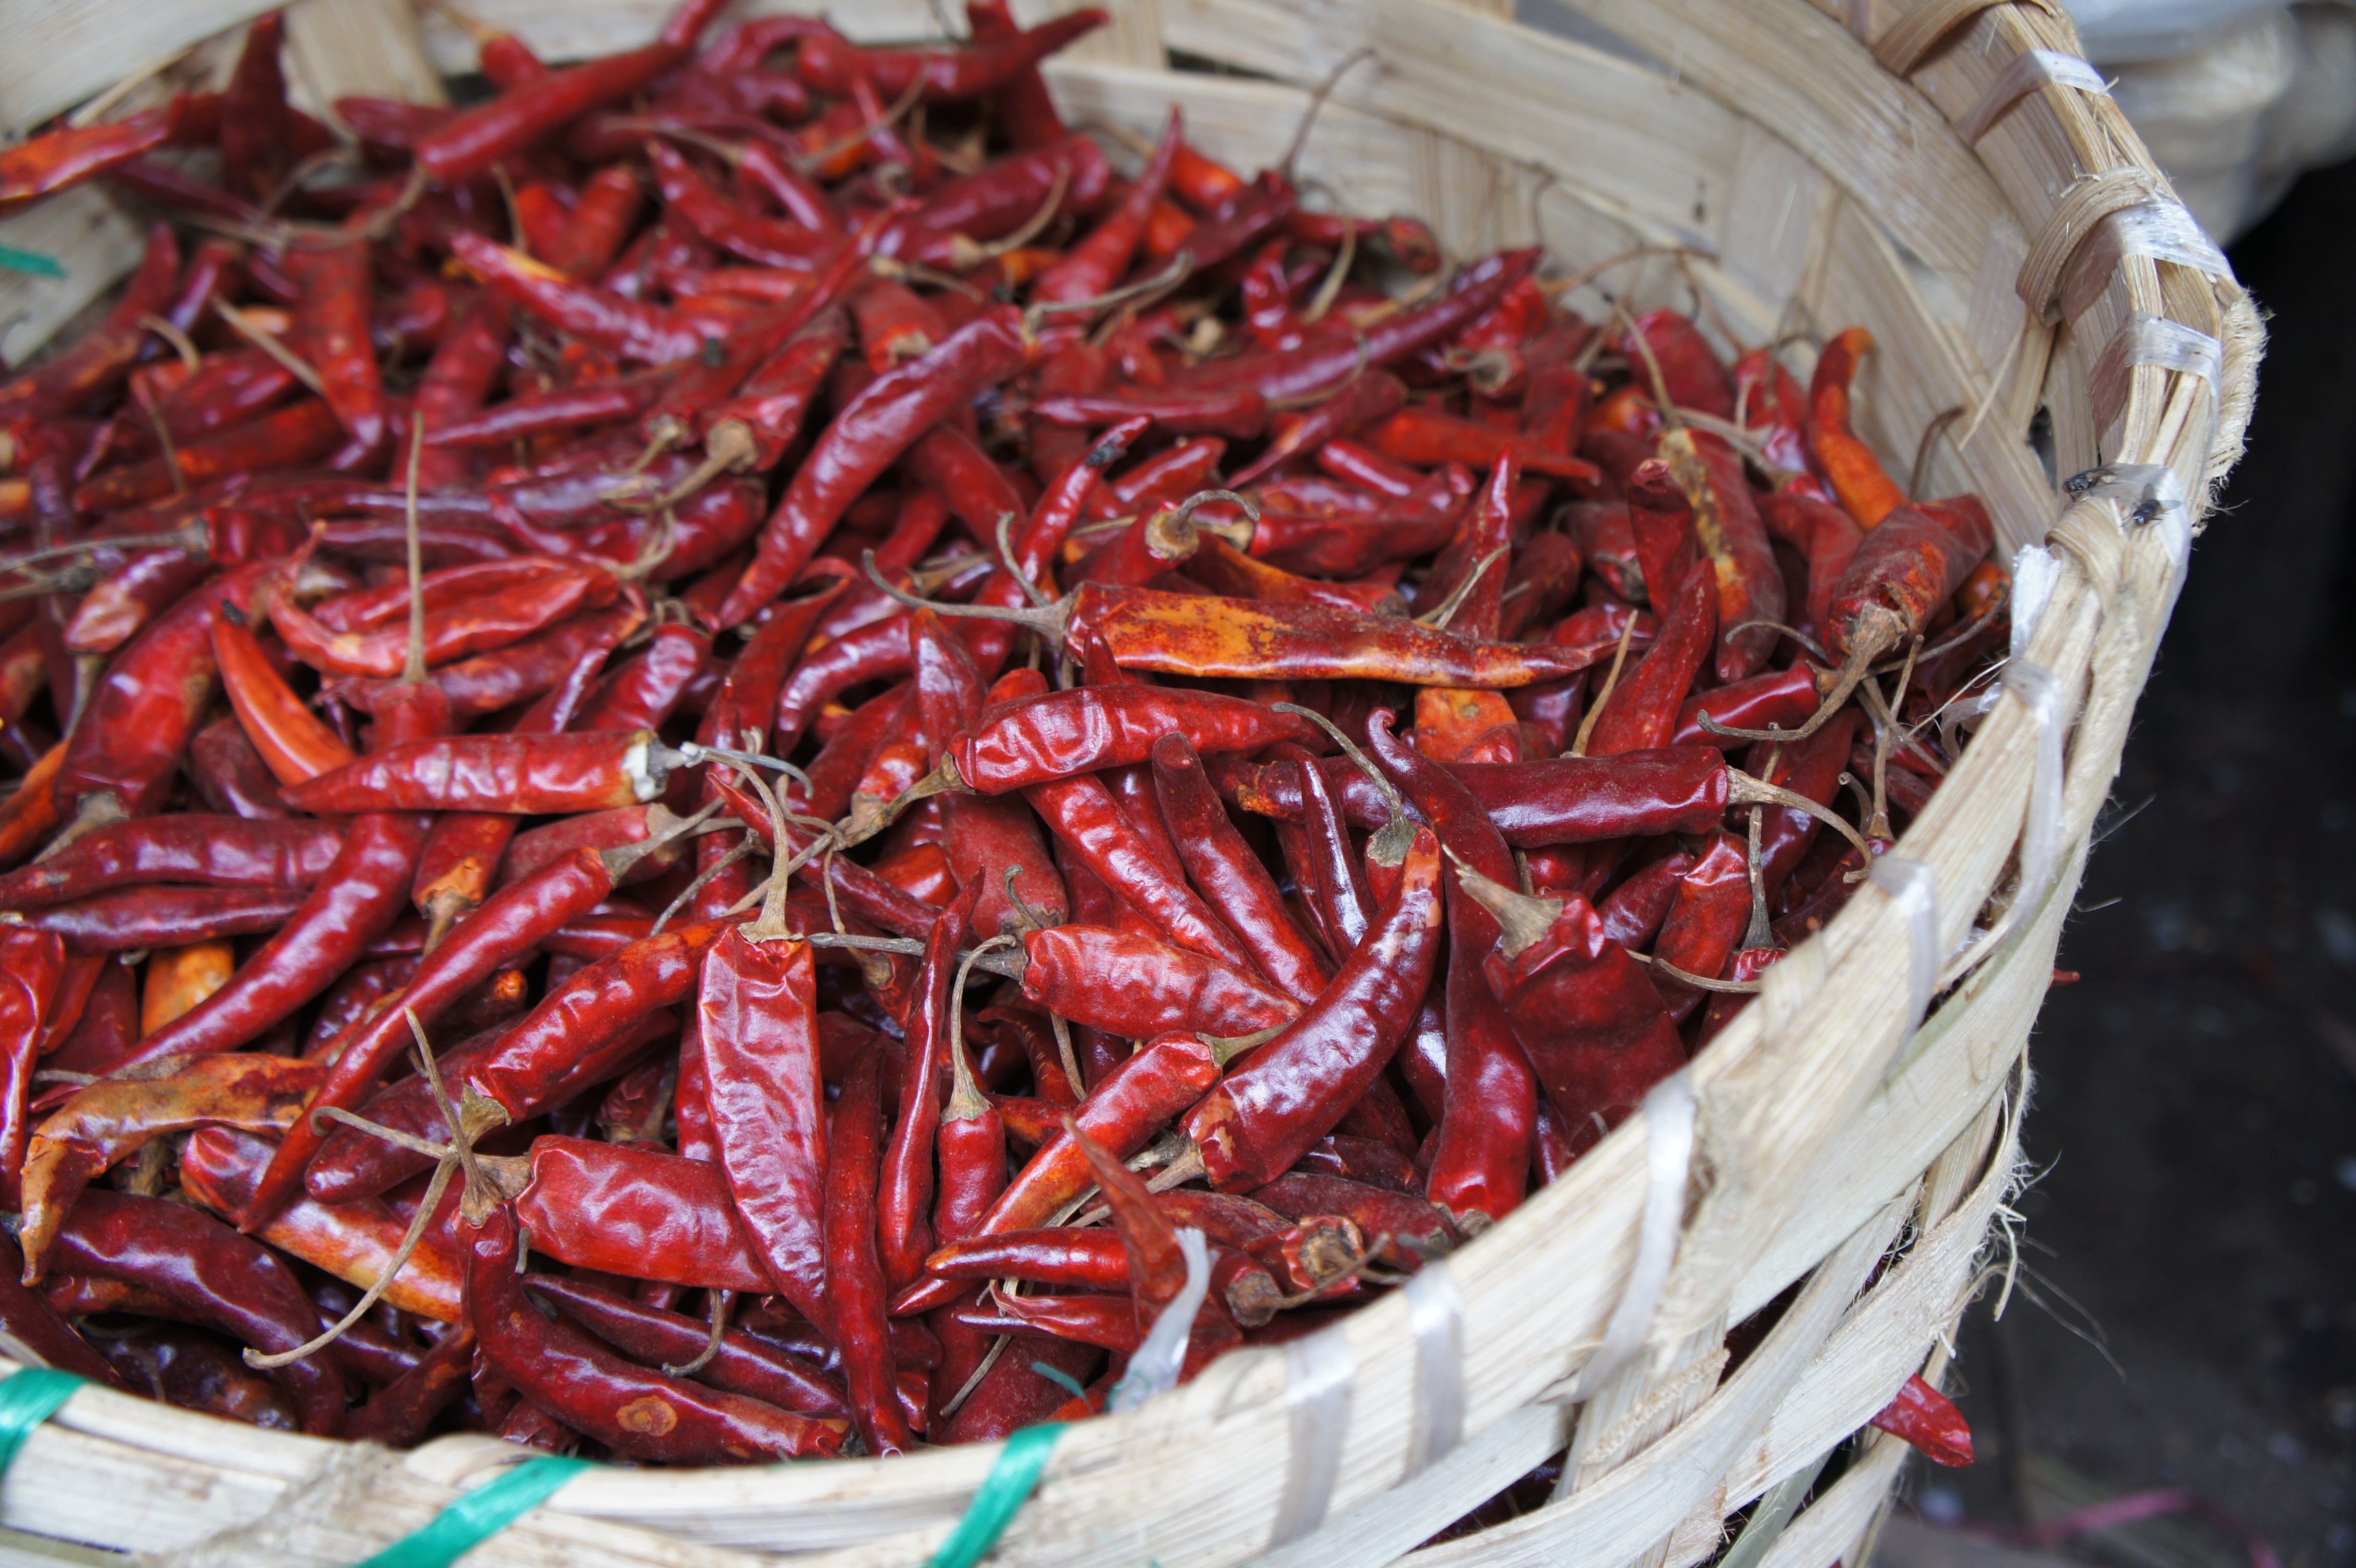
plant, fruit, food, produce, vegetable, market, eat, pepperoni, vegetables, sell, myanmar, burma, farmers local market, flowering plant, vegetable market, chili pepper, cayenne pepper, land plant, bird's eye chili, bell peppers and chili peppers, seafood boil